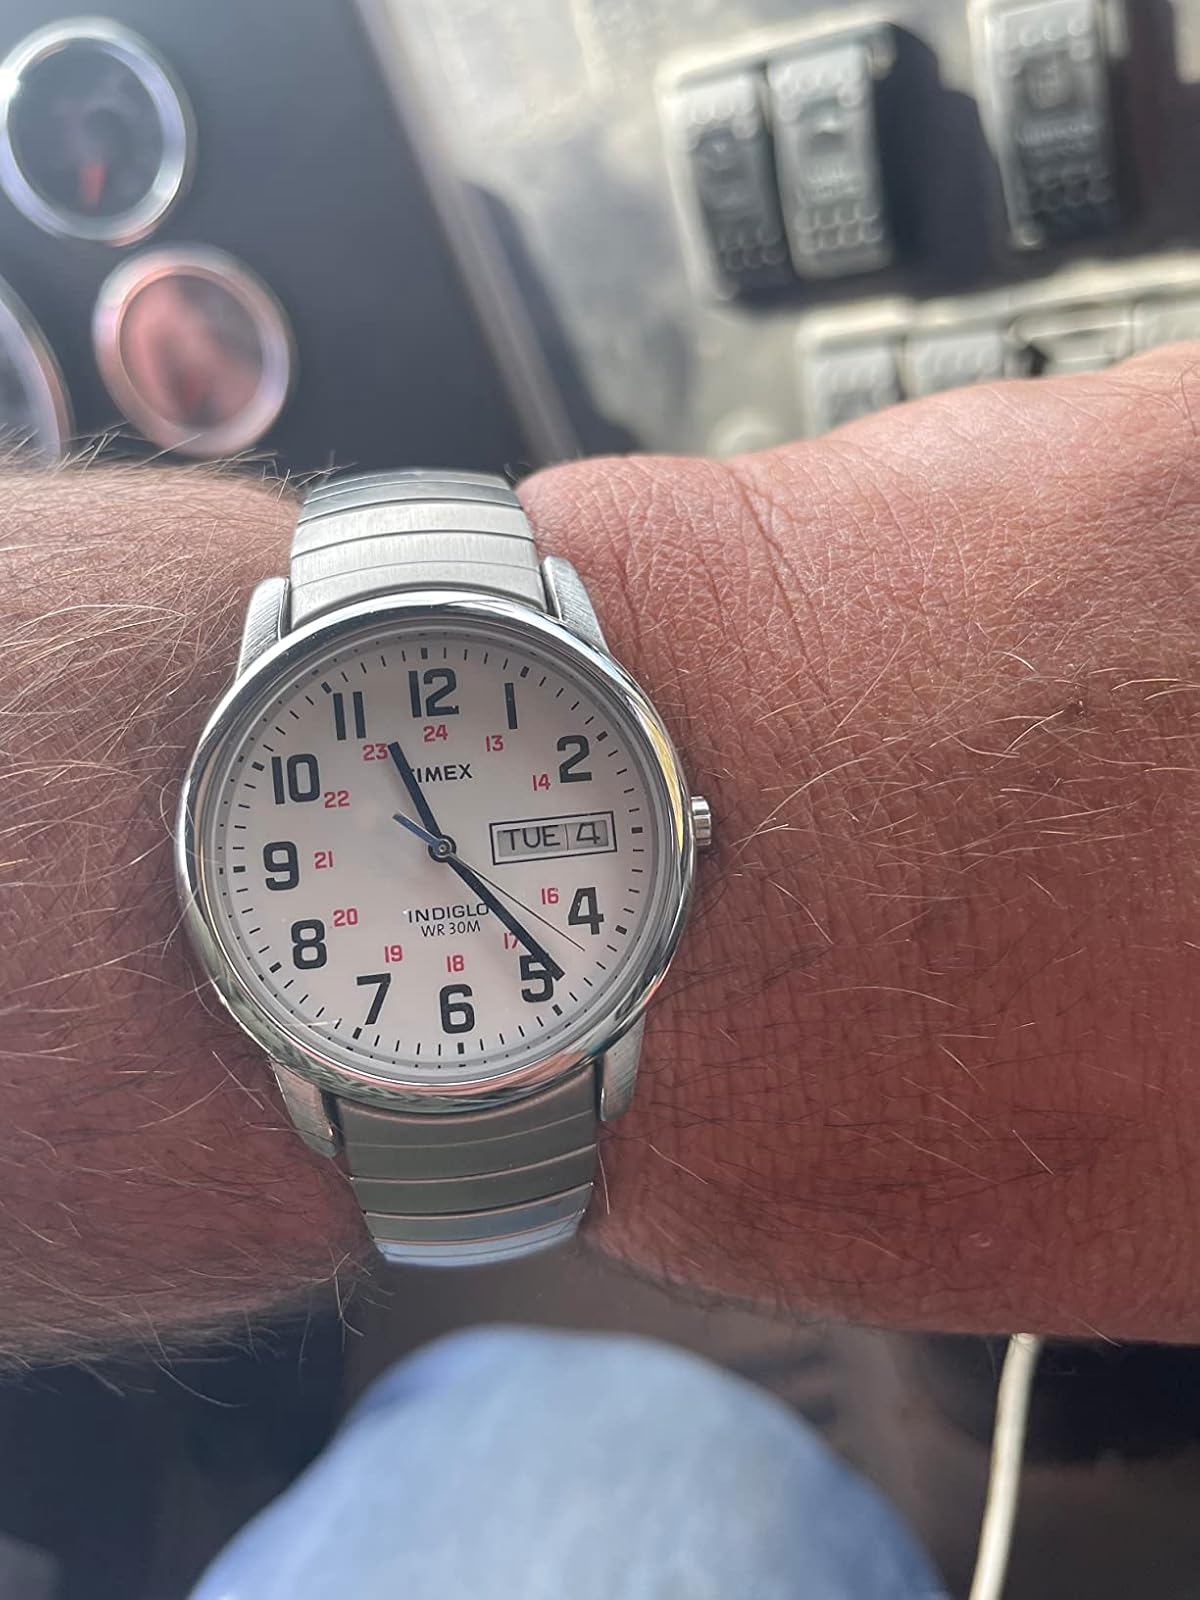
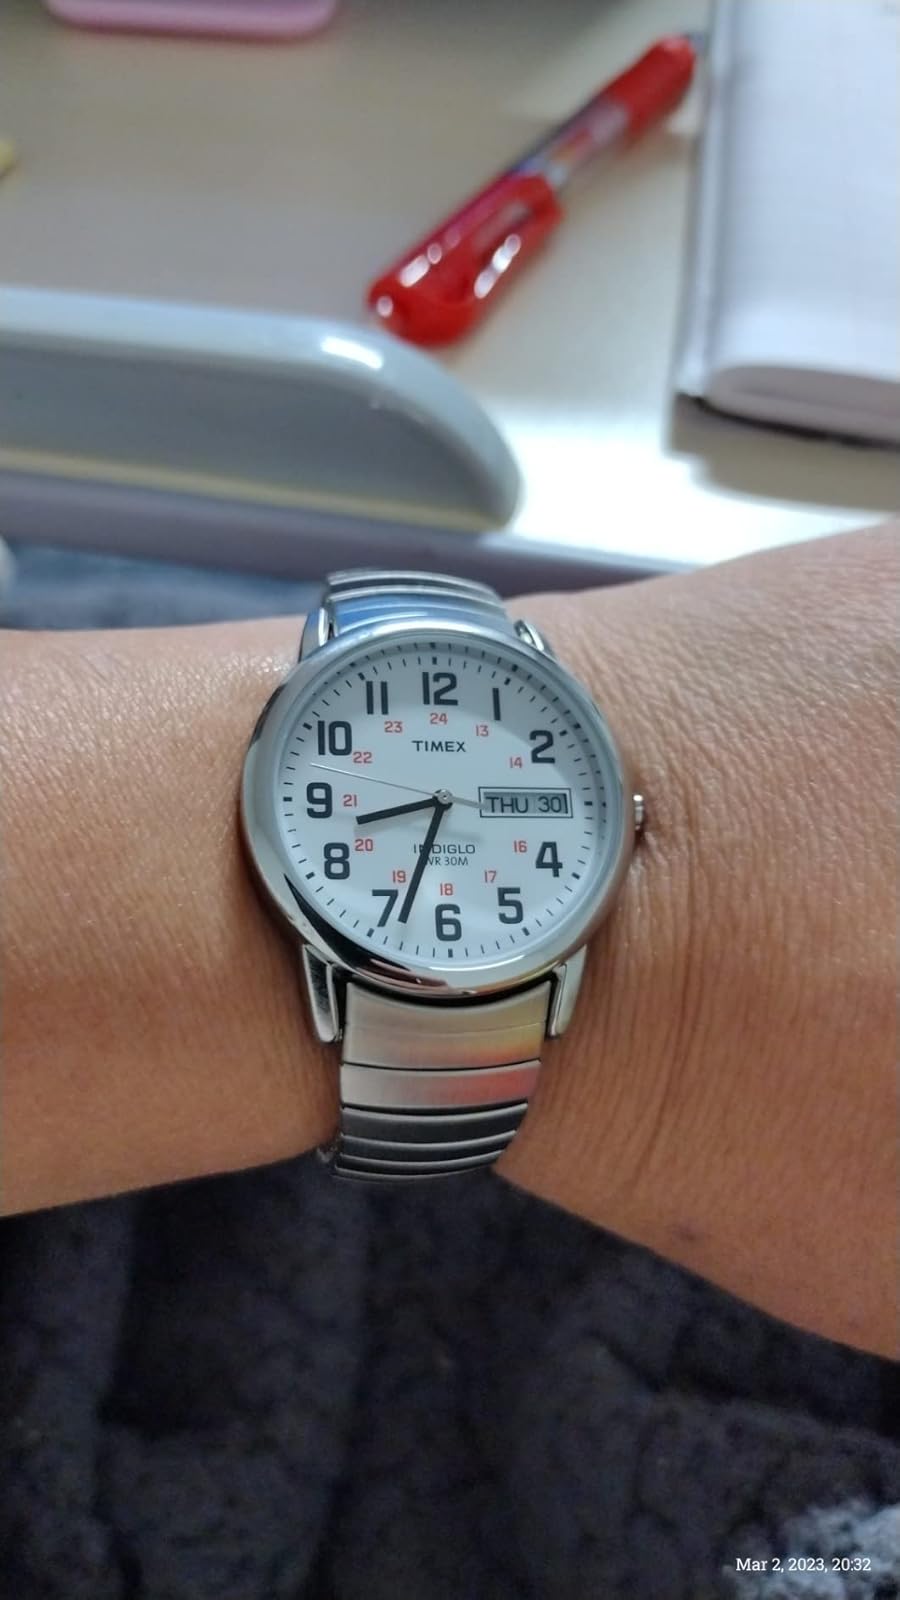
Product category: accessories_watch
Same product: yes